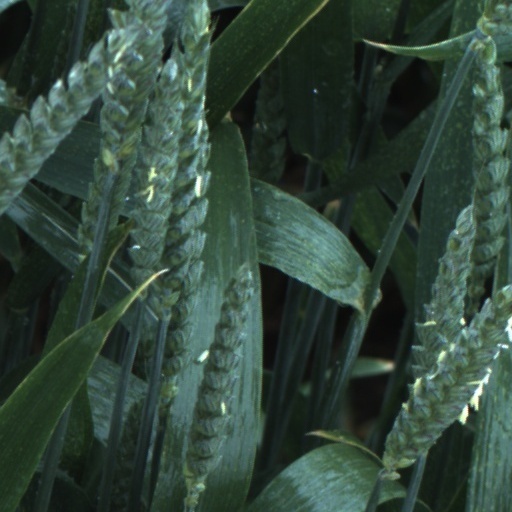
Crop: wheat